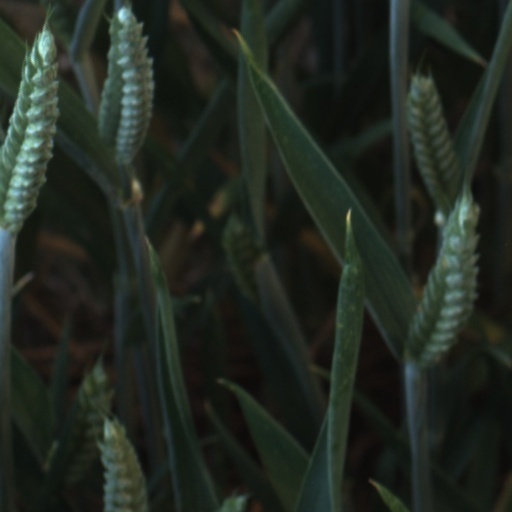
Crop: wheat